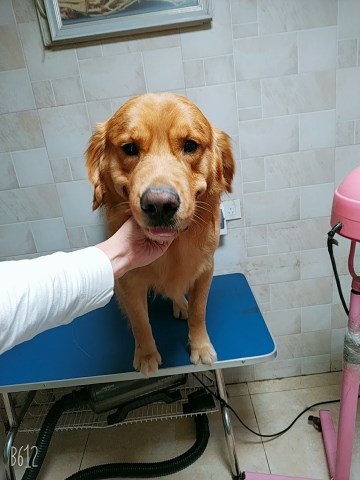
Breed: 5355-n000126-golden_retriever